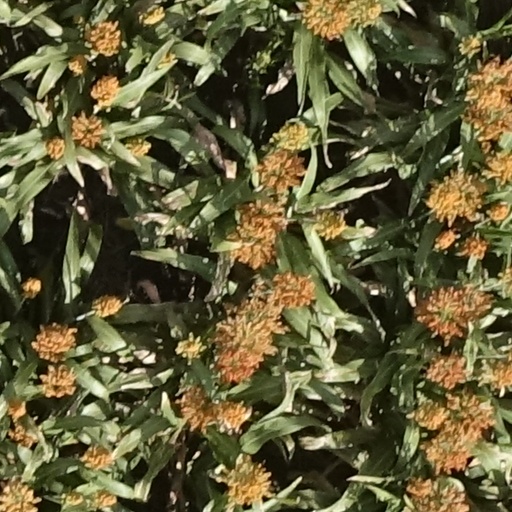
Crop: sorghum